Mystical theology

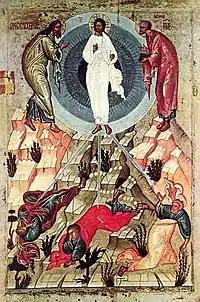
Icon of the Transfiguration

According to Origen (184/185–253/254AD) and the Alexandrian theology, "theoria" is the knowledge of God in creation and of sensible things, and thus their contemplation intellectually (150–400AD) (see Clement of Alexandria, and Evagrius Ponticus). This knowledge and contemplation leads to communion with God akin to Divine Providence.